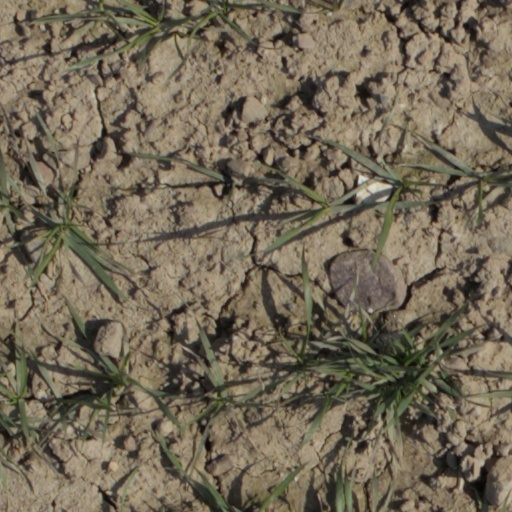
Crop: wheat